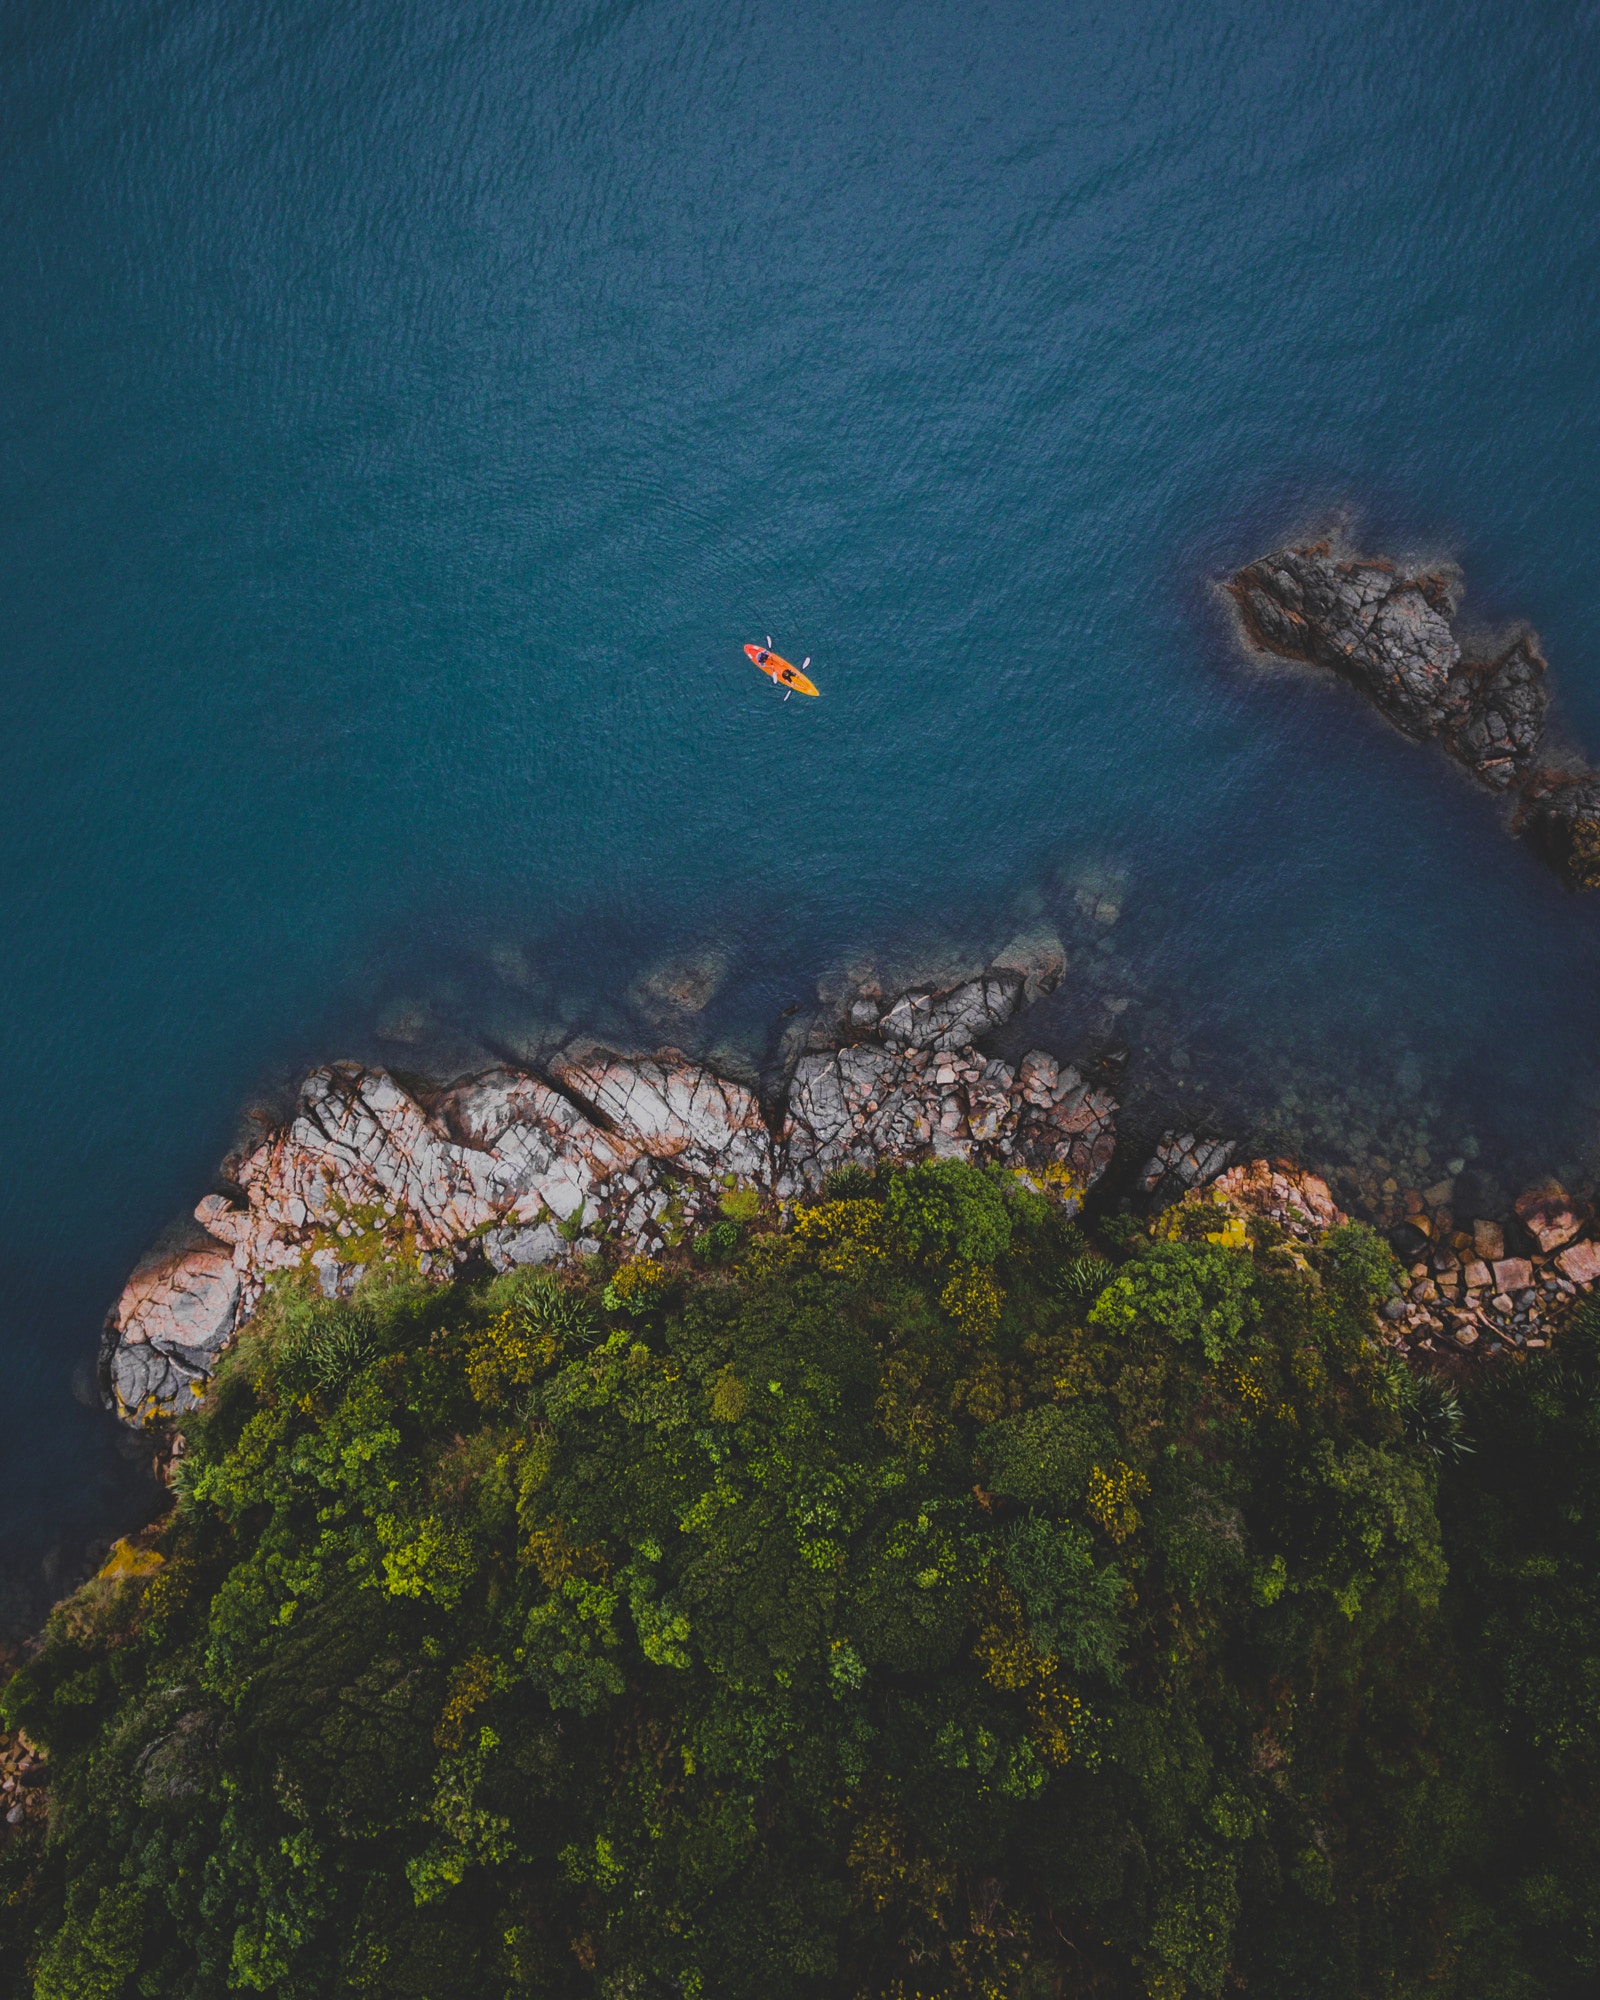
landscape, sea, coast, water, rock, ocean, sky, shore, cliff, bay, terrain, cape, aerial photography, promontory, coastal and oceanic landforms